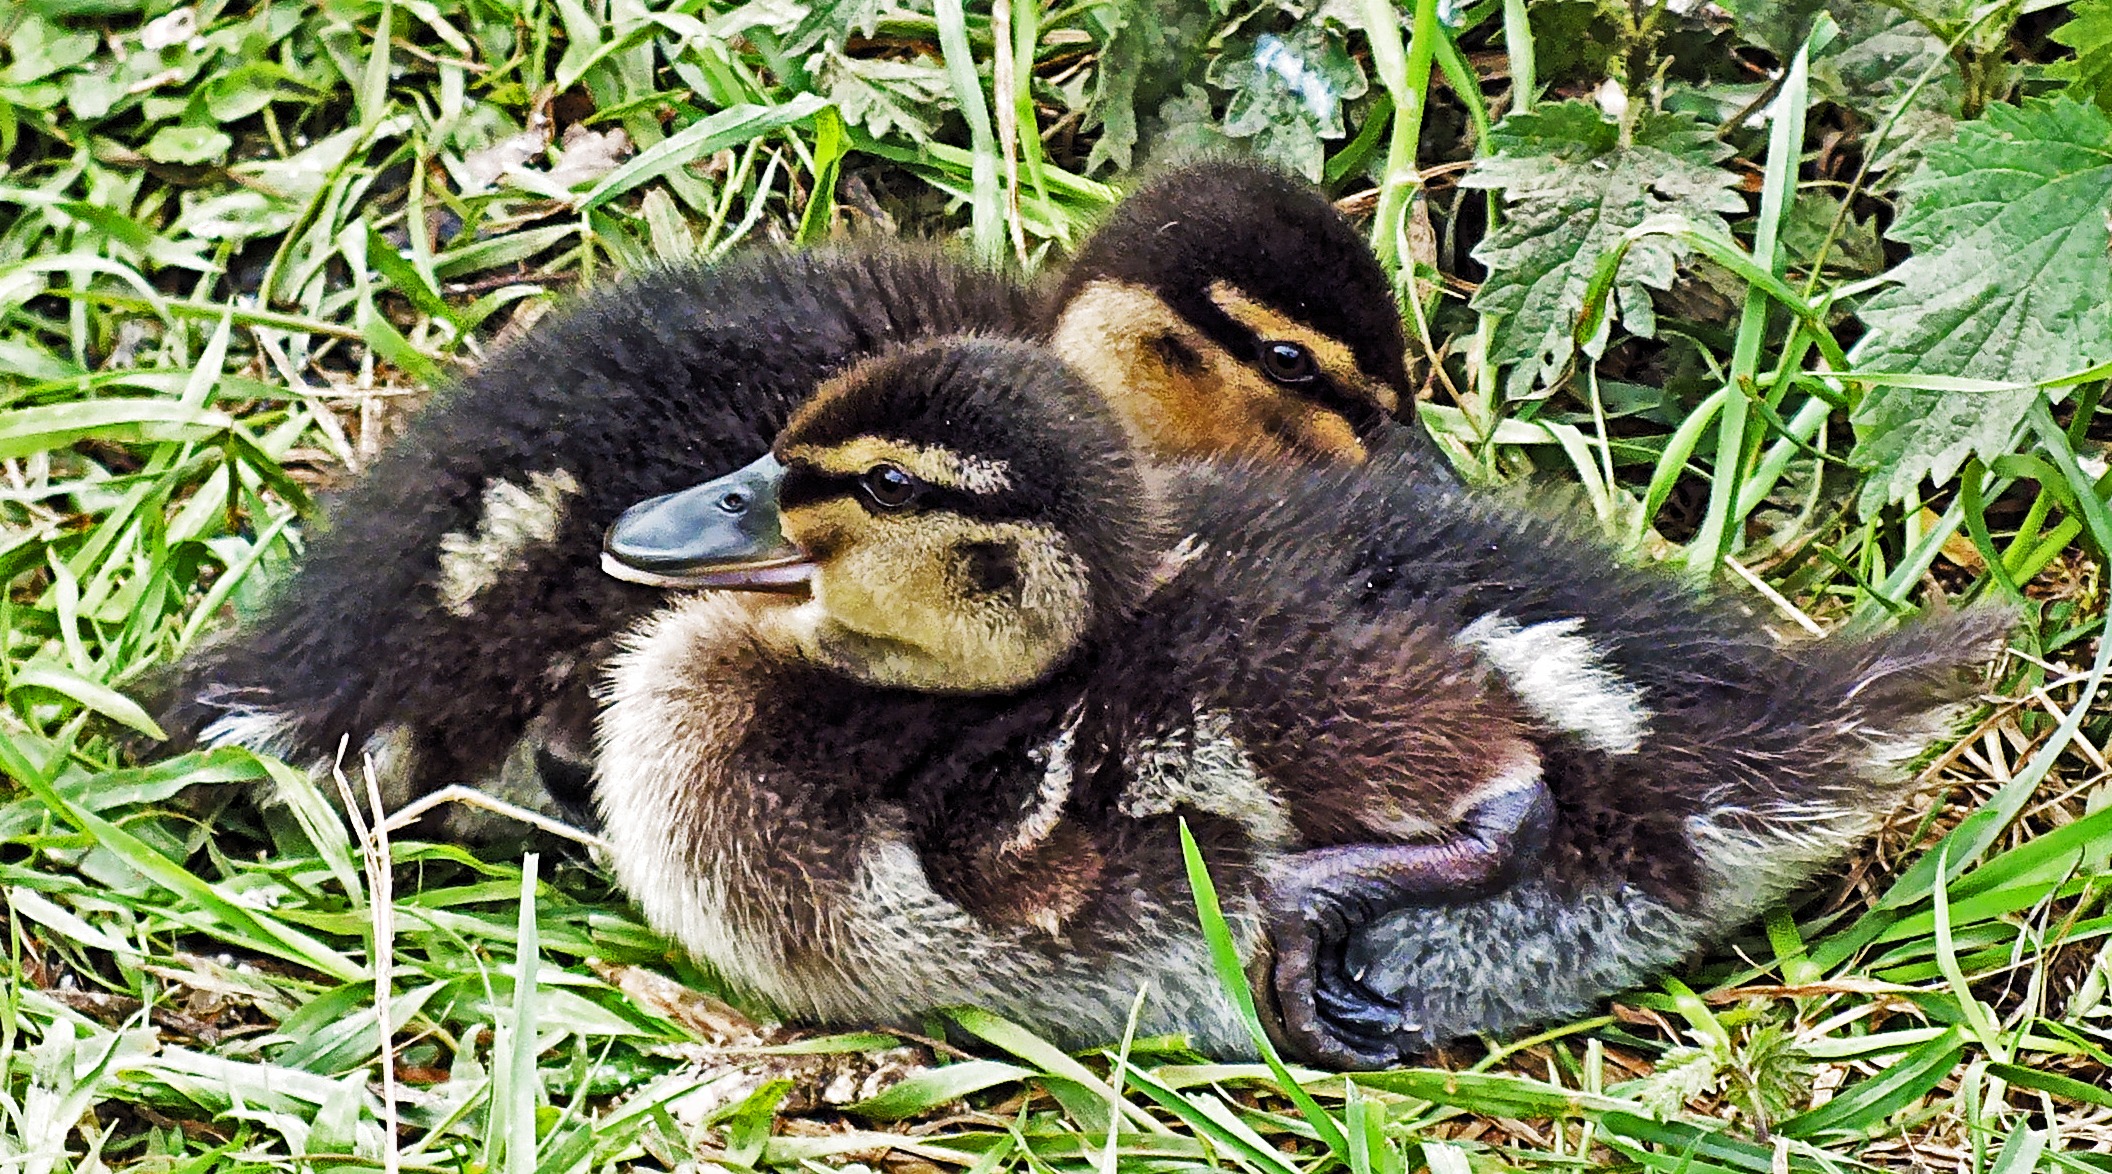
bird, lake, wildlife, young, beak, fauna, duck, duckling, vertebrate, waterfowl, babies, water bird, mallard, ducklings, ducks geese and swans